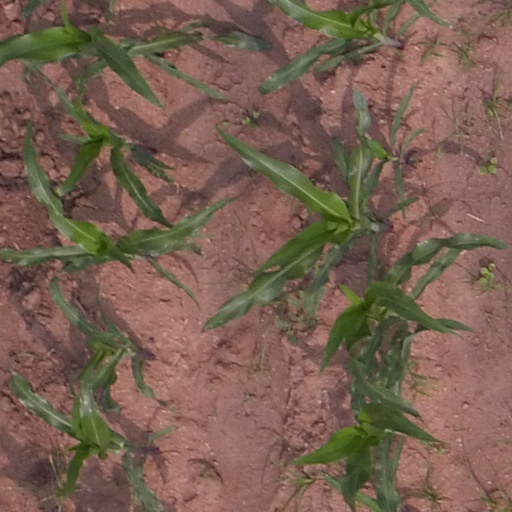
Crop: maize; corn